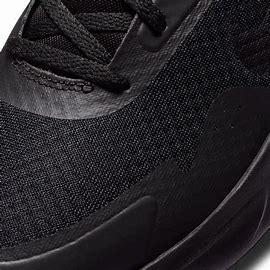
Brand: Nike
Model: Wearallday